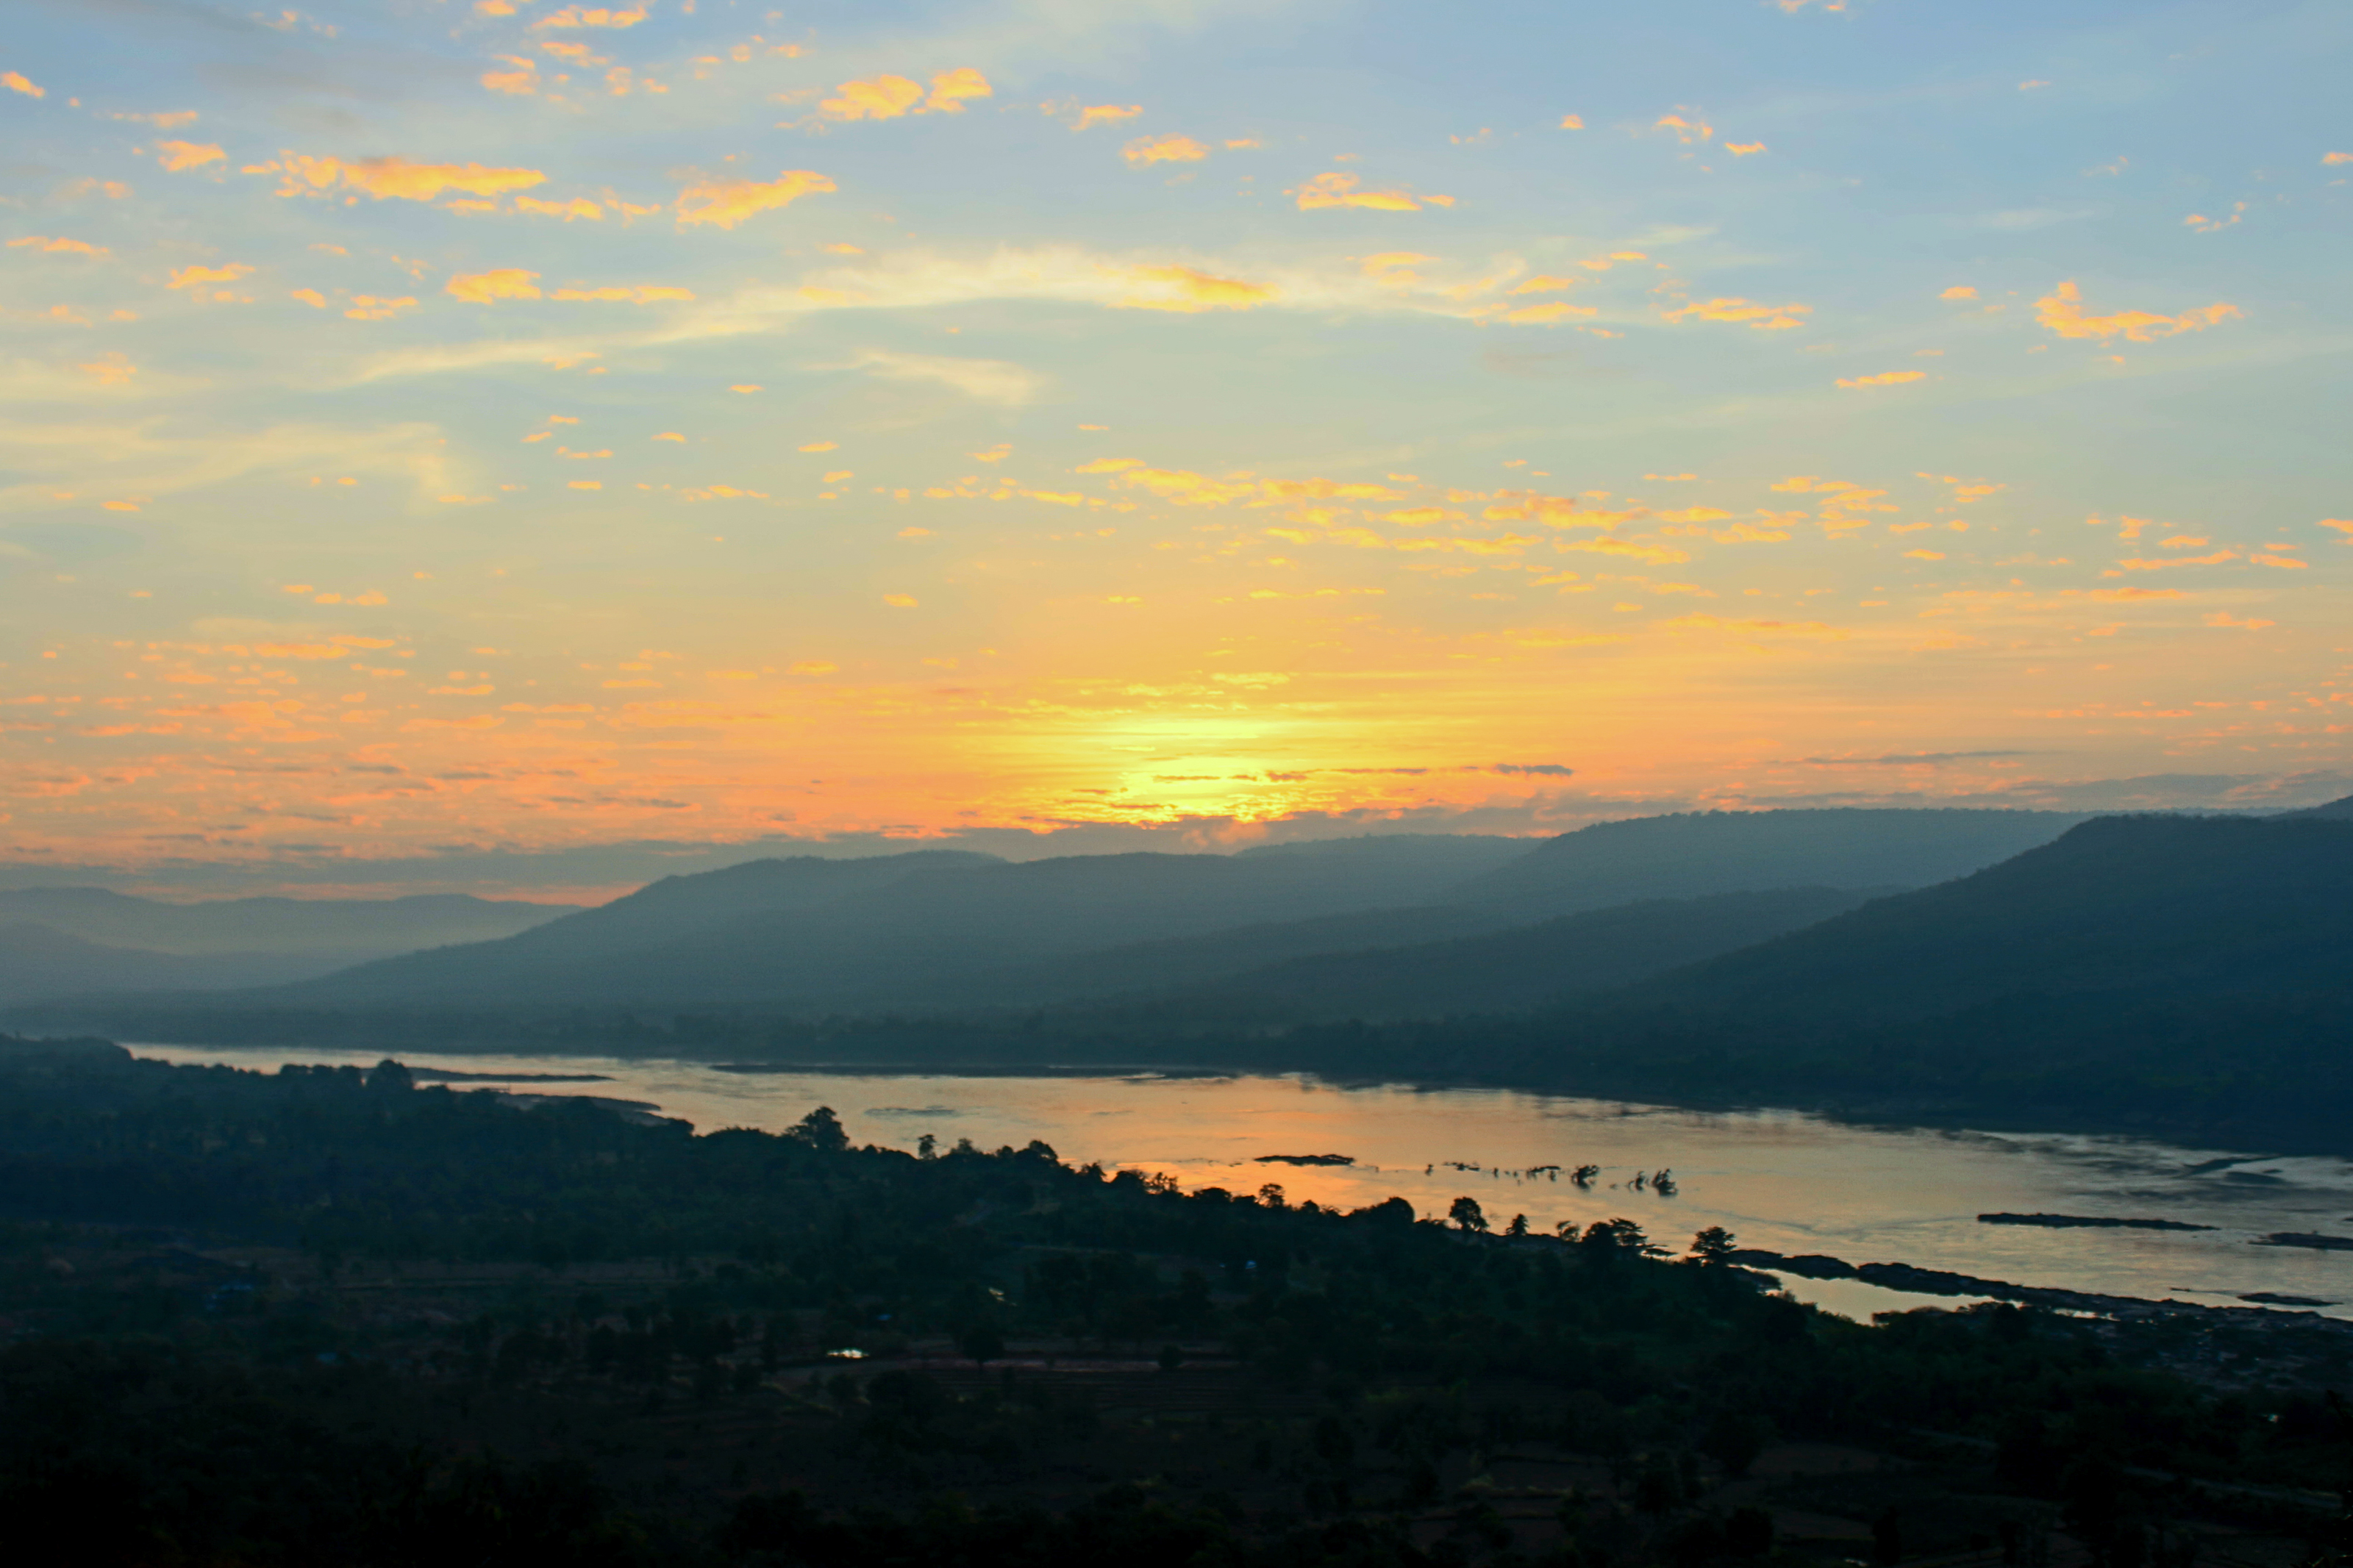
sunset, sunrise, nature, sky, sun, beautiful, orange, view, summer, landscape, background, blue, sunlight, cloud, color, beauty, dawn, dusk, morning, light, scene, twilight, scenic, outdoor, spring, horizon, yellow, travel, evening, sunshine, afterglow, highland, atmosphere, loch, reservoir, calm, hill, daytime, lake, red sky at morning, mountain range, fell, river, mountain, tree, cumulus, lake district, meteorological phenomenon